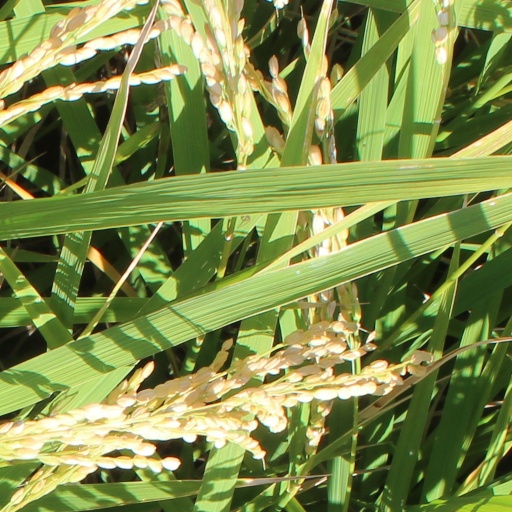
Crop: rice